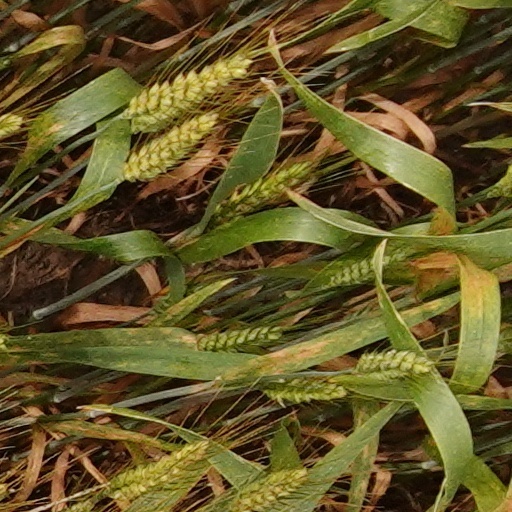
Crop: wheat